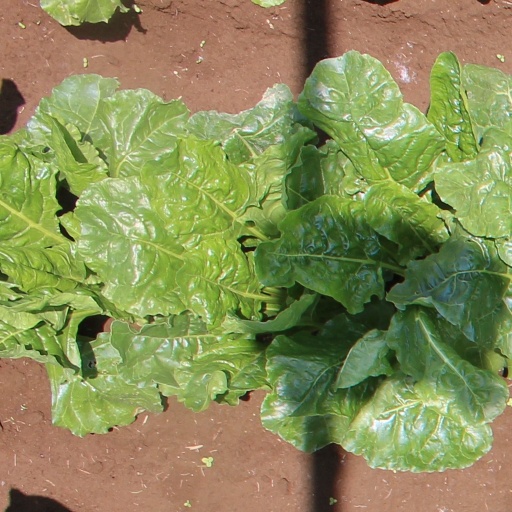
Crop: sugar beet